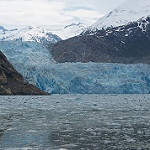
Scene: Outdoor